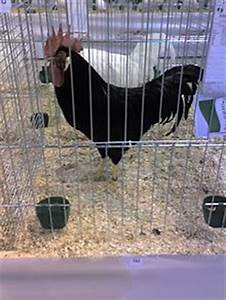
Label: gallina